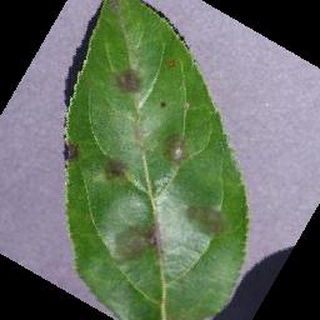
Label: apple_apple_scab